Arnold R. Highfield

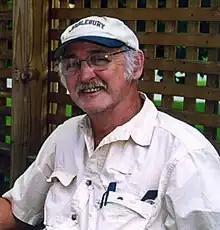
Arnold Highfield at home in the Virgin Islands

Arnold Ray Highfield (March 10, 1940 – September 8, 2019) was an American professor, historian, linguist, writer, and poet, best known for his historical works on the Danish West Indies and the United States Virgin Islands.